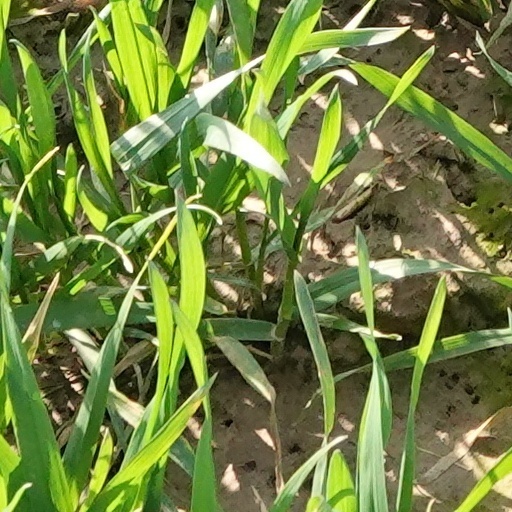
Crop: wheat